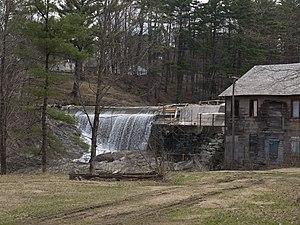
Le barrage d'Ascutney Mill est un barrage poids-voûte construit en 1834, ce qui en fait l'un des plus anciens barrage et parmi les premiers ayant permis la création d'un réservoir aux États-Unis. Constitué de blocs de granite, il est situé à Windsor, Vermont dans le comté de Windsor, près du fleuve Connecticut, où il a permis l'utilisation de l'énergie hydraulique et, plus tard, la production d'énergie hydroélectrique. Il figure sur la liste des Historic Civil Engineering Landmarks depuis les années 1970 et la zone qui l'entoure, l'Ascutney Mill Dam Historic District, est inscrite sur le Registre national des lieux historiques depuis le 9 janvier 2007.
Ce qui suit est la liste des Historic Civil Engineering Landmarks, c'est-à-dire la liste des monuments historiques de génie civil, établie aux États-Unis par l' American Society of Civil Engineers depuis qu'elle a commencé le programme en 1964. Cette désignation est accordée à des projets, des structures et des sites situés aux États-Unis et dans le reste du monde. À compter de 2013, il y a plus de 260 éléments dans cette liste.